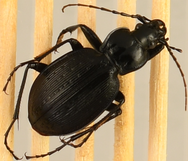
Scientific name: Carabus goryi
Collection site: Mountain Lake Biological Station NEON (MLBS), plot MLBS_002